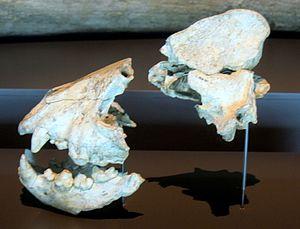
"Les sites archéologiques du Calvero de la Higuera ou de Pinilla del Valle sont un ensemble de gisements paléontologiques et archéologiques du Pleistocène supérieur situés dans la vallée de la rivière Lozoya, dans la commune de Pinilla del Valle, dans la Communauté de Madrid. Ils ont fourni des restes de l'homme de Neandertal, d'industrie moustérienne et de la faune contemporaine : hyènes, lions, ours, rhinocéros, chevaux, daims, etc. Les cinq sites principaux se dénomment ""Cueva del Camino"", ""Abrigo de Navalmaíllo"", ""Cueva de la Buena Pinta"", ""Abrigo Ocelado"" et ""Cueva Des-Cubierta"".